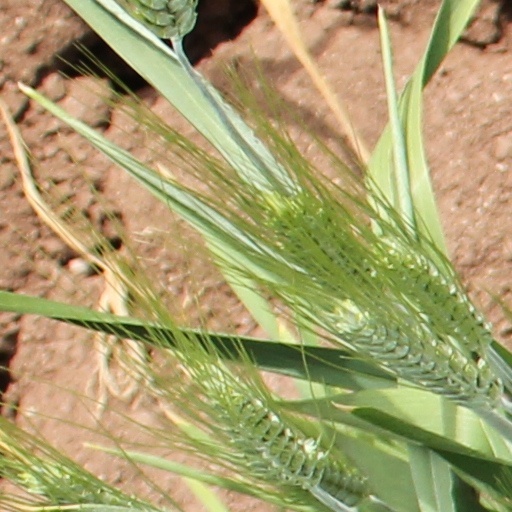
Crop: wheat